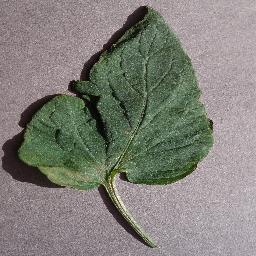
Label: Tomato___Target_Spot